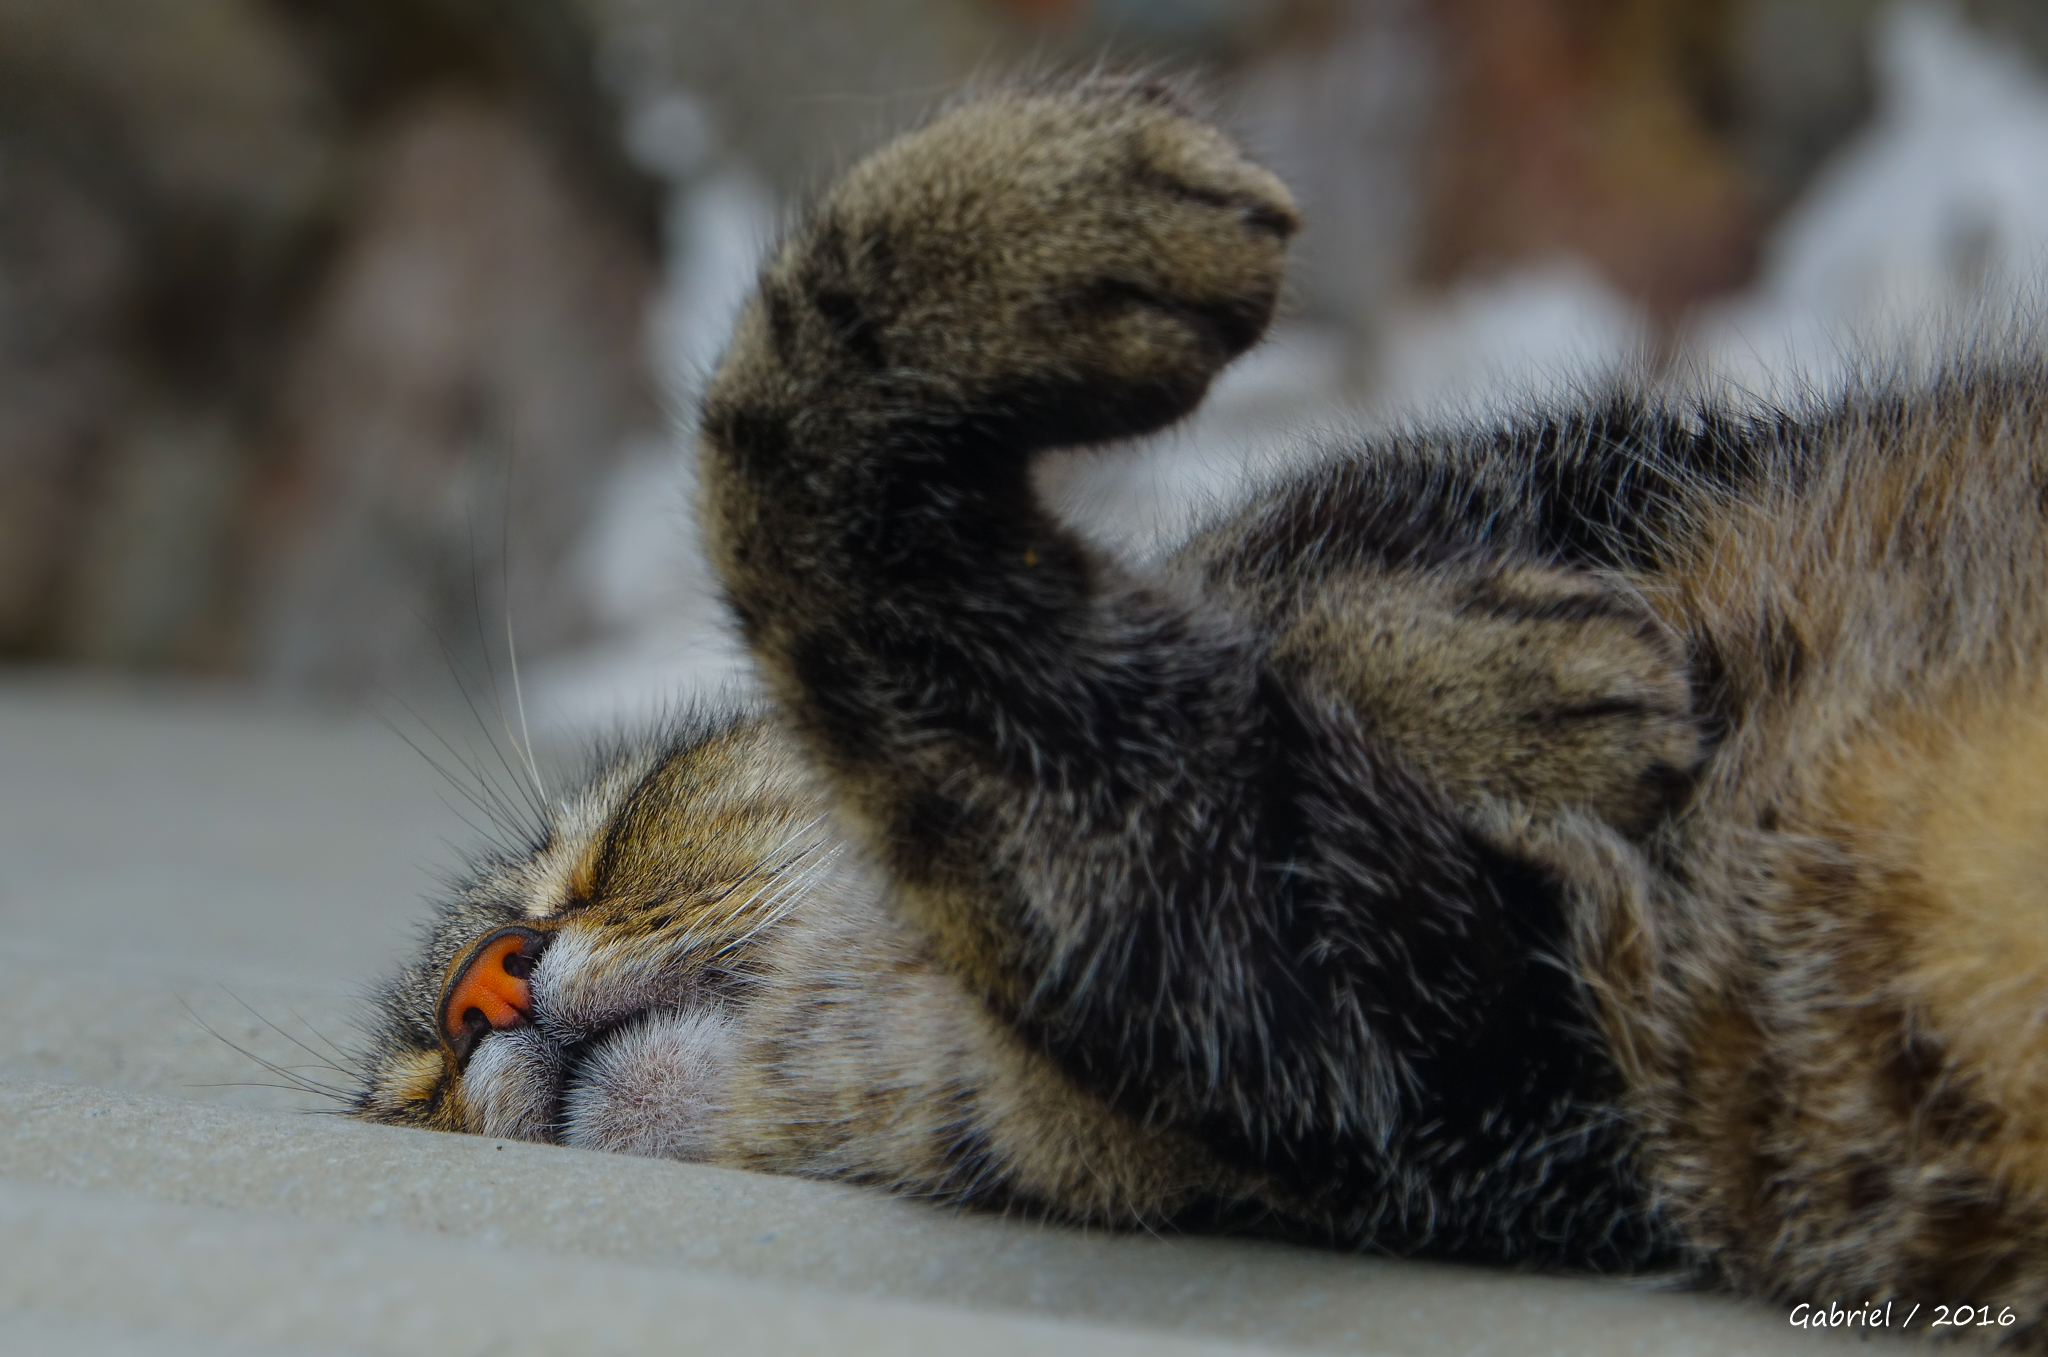
bird, wildlife, fur, mammal, fauna, close up, cats, whiskers, duck, animals, vertebrate, gatos, water bird, ggl1, gaby1, xovesphoto, sonydscrx10iii, sonyrx10iii, rx10iii, rx10m3, animales, chunita, ducks geese and swans